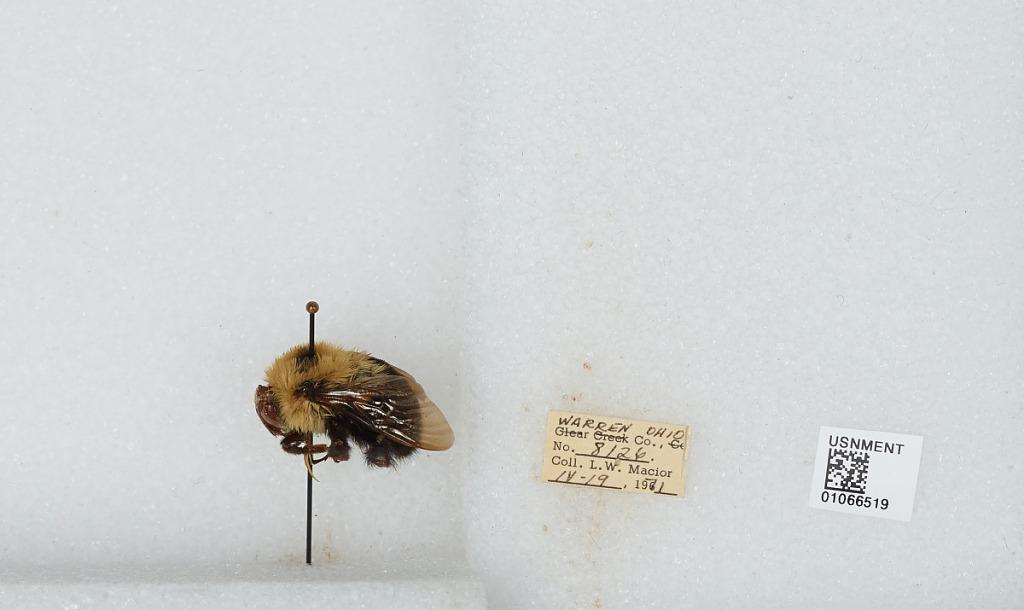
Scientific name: Bombus (Pyrobombus) bimaculatus Cresson
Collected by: L. Macior
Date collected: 1971-4-19
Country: United States
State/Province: Ohio
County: Warren
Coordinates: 39.4242, -84.1856